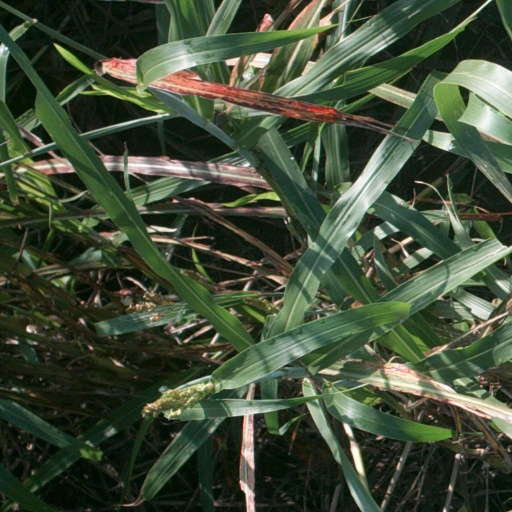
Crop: sorghum